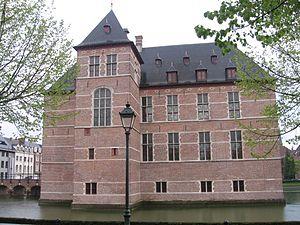
Turnhout [ˈtʏrᵊnhɑut] est une ville néerlandophone de Belgique située en Région flamande, chef-lieu d'arrondissement en province d'Anvers.